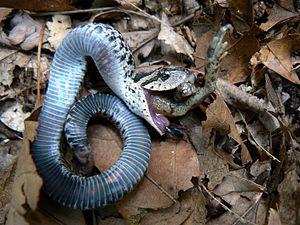
Heterodon platirhinos, la Couleuvre à nez plat, est une espèce de serpents de la famille des Dipsadidae.